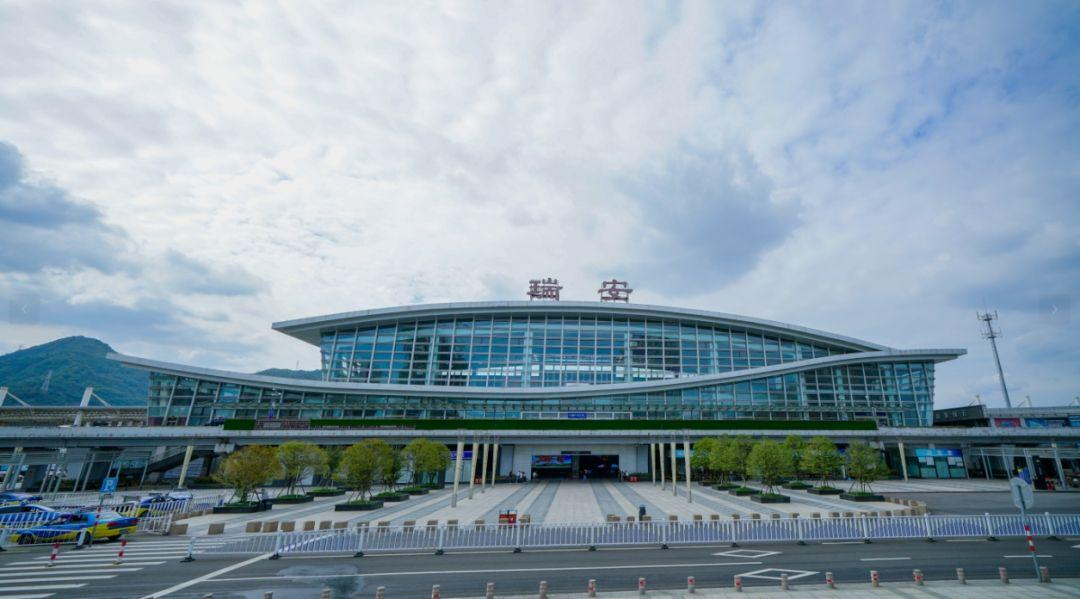
地标名称：瑞安站
所在城市：温州市·瑞安市